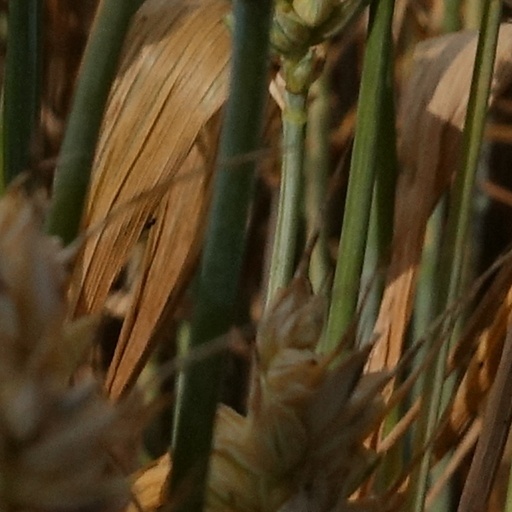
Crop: wheat